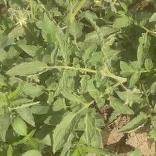
Crop: Tomato
Condition: healthy-leaf